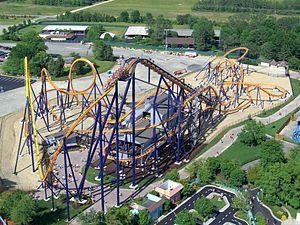
Ces différentes listes sont non exhaustives.
Le Kings Dominion est un parc d'attractions de 160 hectares situé à Doswell, situé à 37 km au nord de Richmond en Virginie, aux États-Unis, et à 134 km au sud de Washington DC, sur la route inter-états 95. Le parc est actuellement la propriété de Cedar Fair Entertainment, et faisait partie de l'ancienne chaîne Paramount Parks que Cedar Fair racheta à CBS Corporation le 30 juin 2006.
Dominator sont des montagnes russes sans sol du parc Kings Dominion, situé à Doswell, 37 km au nord de Richmond en Virginie, aux États-Unis, et 134 km au sud de Washington DC. De 2000 à 2007, elles étaient situées dans le parc Geauga Lake's Wildwater Kingdom.